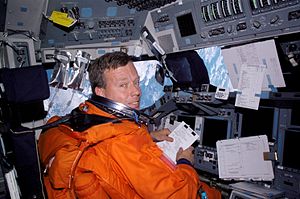
STS-104 / Missionen
STS-104 var rumfærgen Atlantis 24. rumfærge-flyvning. Hovedformålet med rummissionen var at bringe det amerikanske luftslusemodul Quest til Den Internationale Rumstation.